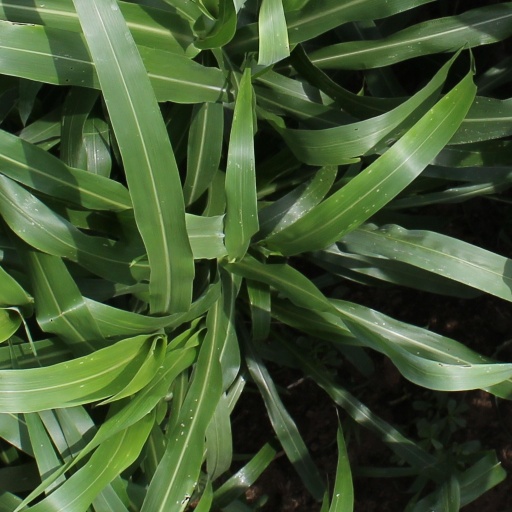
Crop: sorghum